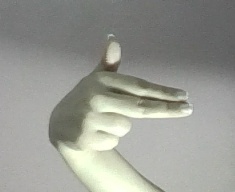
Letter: ghain